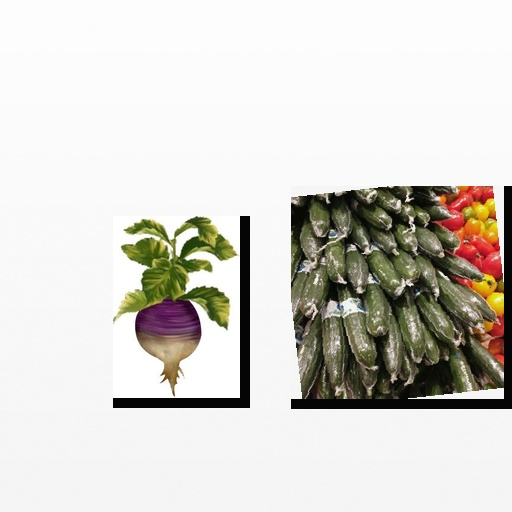
Food items: cucumber, turnip